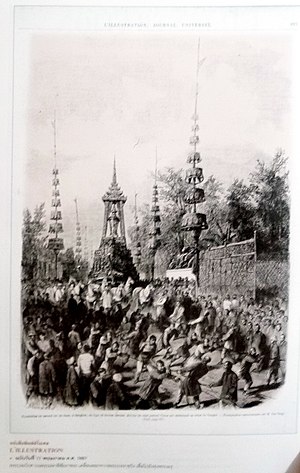
Bhumibol Adulyadej / Kremeringsceremoni / En sejrsvogn flytter kongens urne
Kong Bhumibol Adulyadej, Rama IX af Thailand var den niende konge fra Thailands Chakri-dynasti. Han var søn af Mahidol Adulyadej, prins af Songkla og Srinagarindra, og han overtog tronen efter at hans bror kong Ananda Mahidols døde i 1946. Kong Bhumibol blev formelt kronet i 1950. Bhumibol Adulyadej regerede siden 9. juni 1946, og han var på tidspunktet for sin død, verdens længst siddende statsoverhoved og den længst regerende monark i Thailands historie med en regeringstid på 70 år og 126 dage.